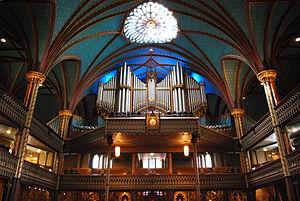
Orgue de la basilique Notre-Dame de Montréal.